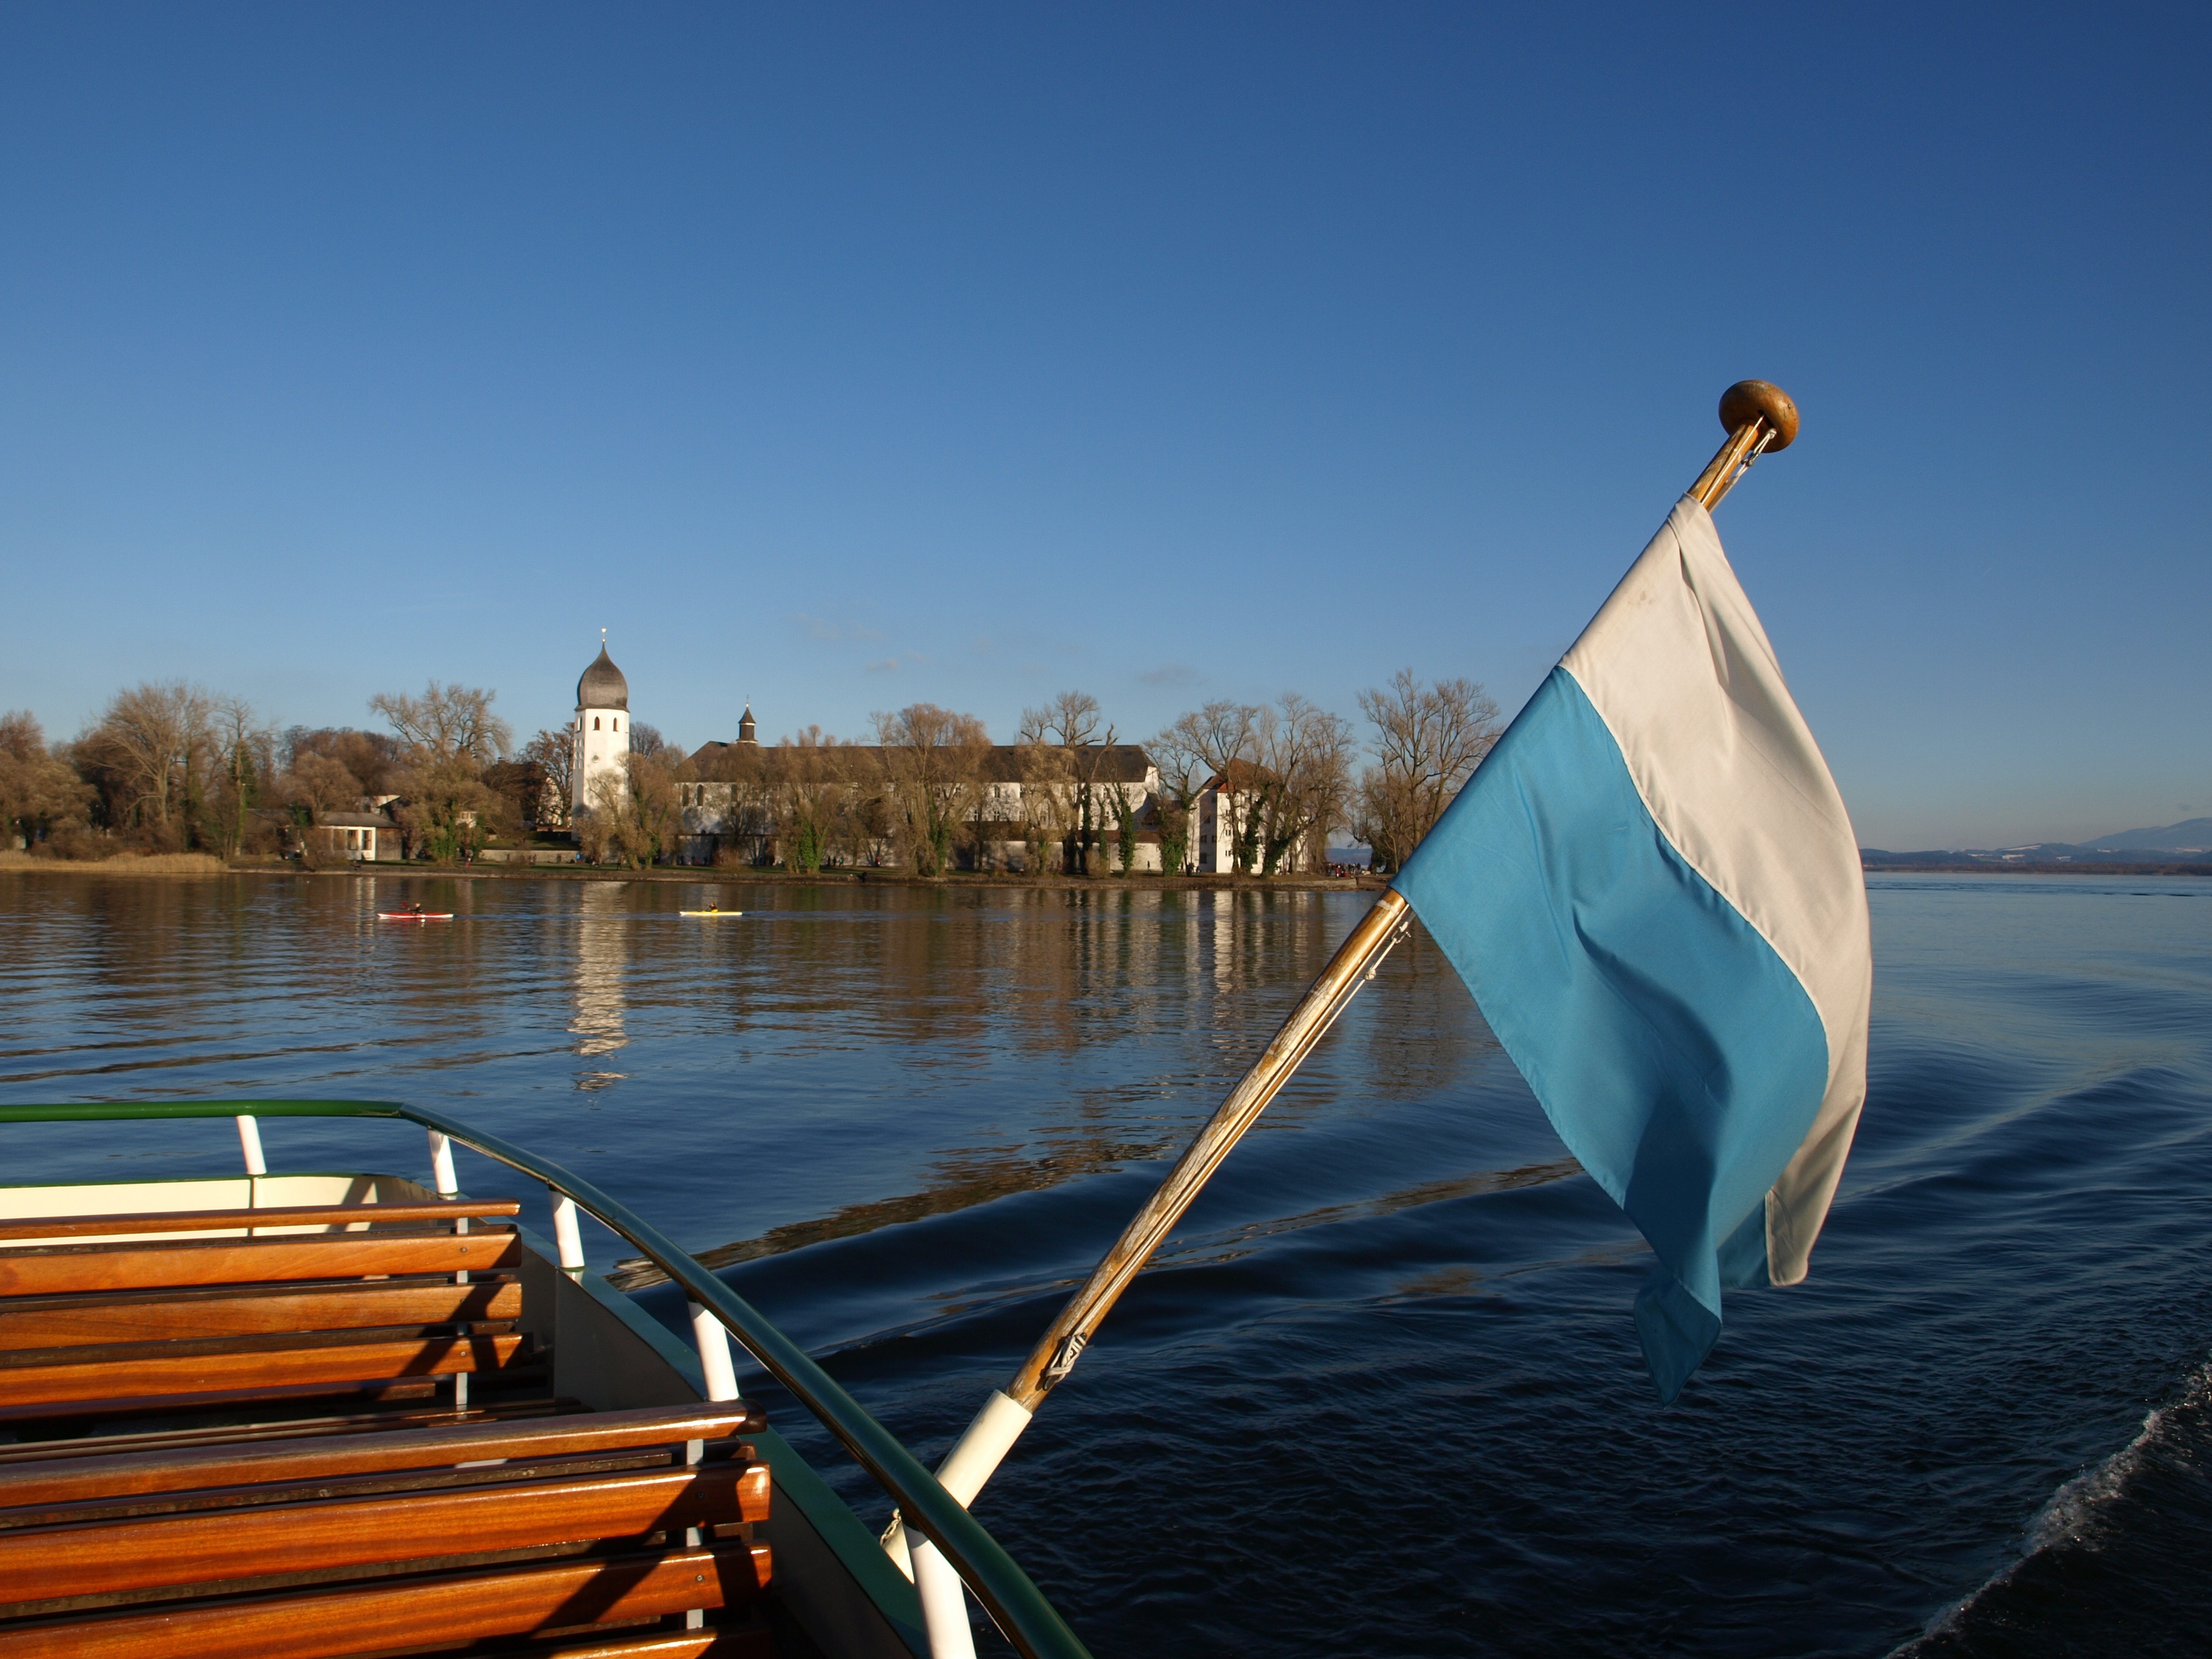
sea, water, nature, boat, paddle, reflection, vehicle, sailing, flag, island, blue, sailboat, boating, sail, bavaria, watercraft, chiemsee, ladies island, watercraft rowing